Pete Fornatale

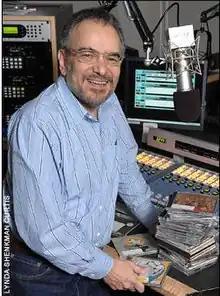

Peter Salvatore Fornatale (August 23, 1945 – April 26, 2012) was a New York City disc jockey and author of numerous books on rock and roll. He is considered a "pioneer of FM rock", who played an important role in the progressive rock era of FM broadcasting. He was the first person to host a rock music show on New York City's FM band, commencing November 21, 1964, on WFUV. By broadcasting progressive rock and long album tracks, he was noted for introducing a musical alternative to Top 40 AM radio in New York in the late 1960s and early 1970s. "Billboard" called his station "a legend, affecting and inspiring people throughout the industry."